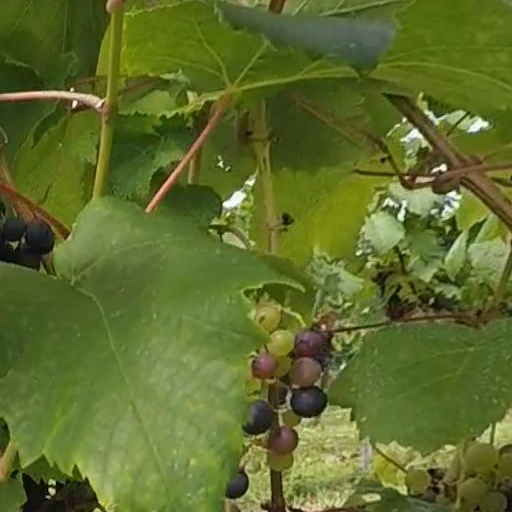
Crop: grape